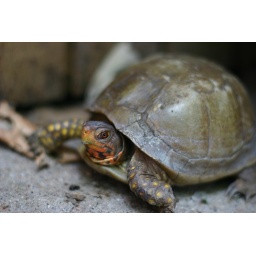
A box turtle was spotted near the dininghall on Tuesday.